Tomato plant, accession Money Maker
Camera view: bottom (45 deg); turntable rotation: 240 degrees
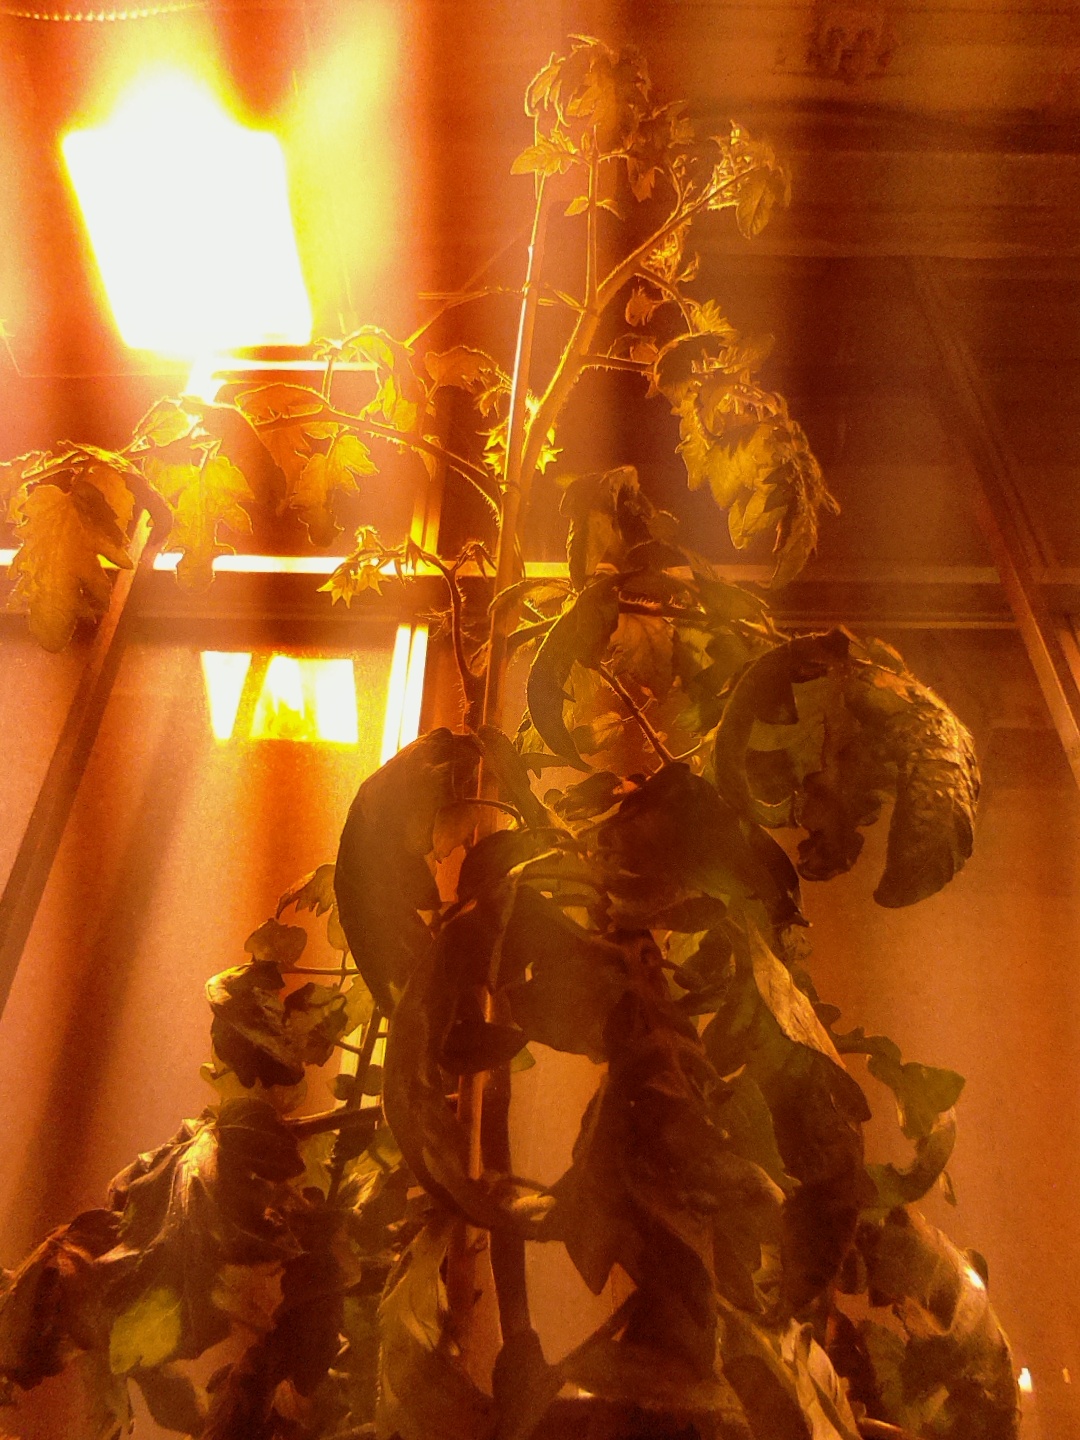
BBCH growth stage 70: Fruits at the main stem or branches visibles